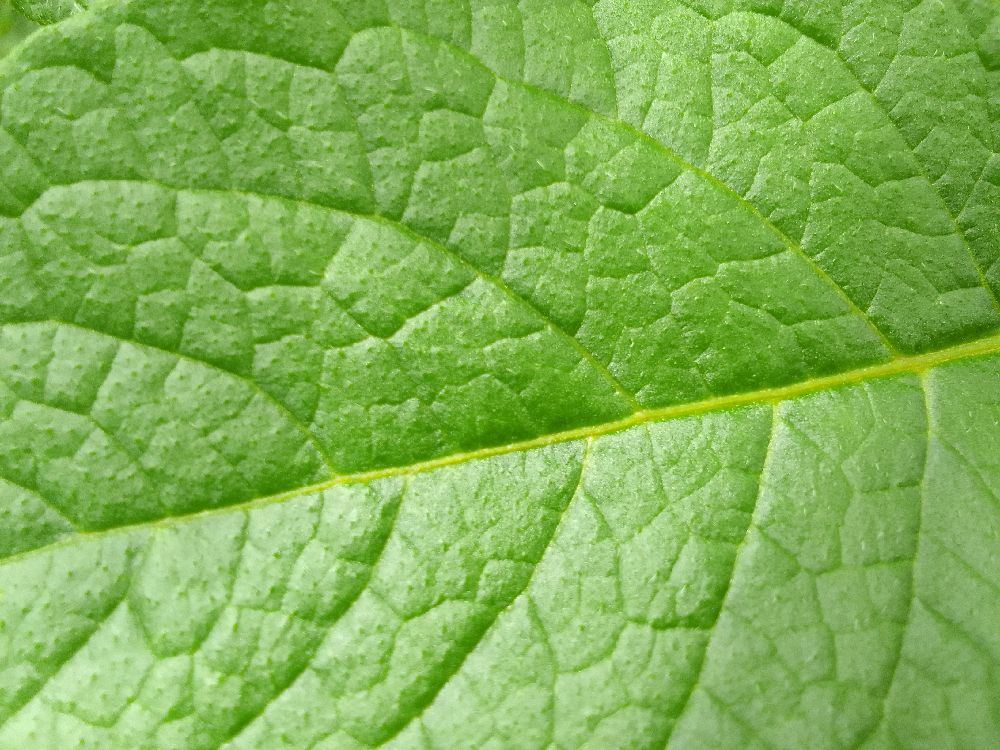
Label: Healthy